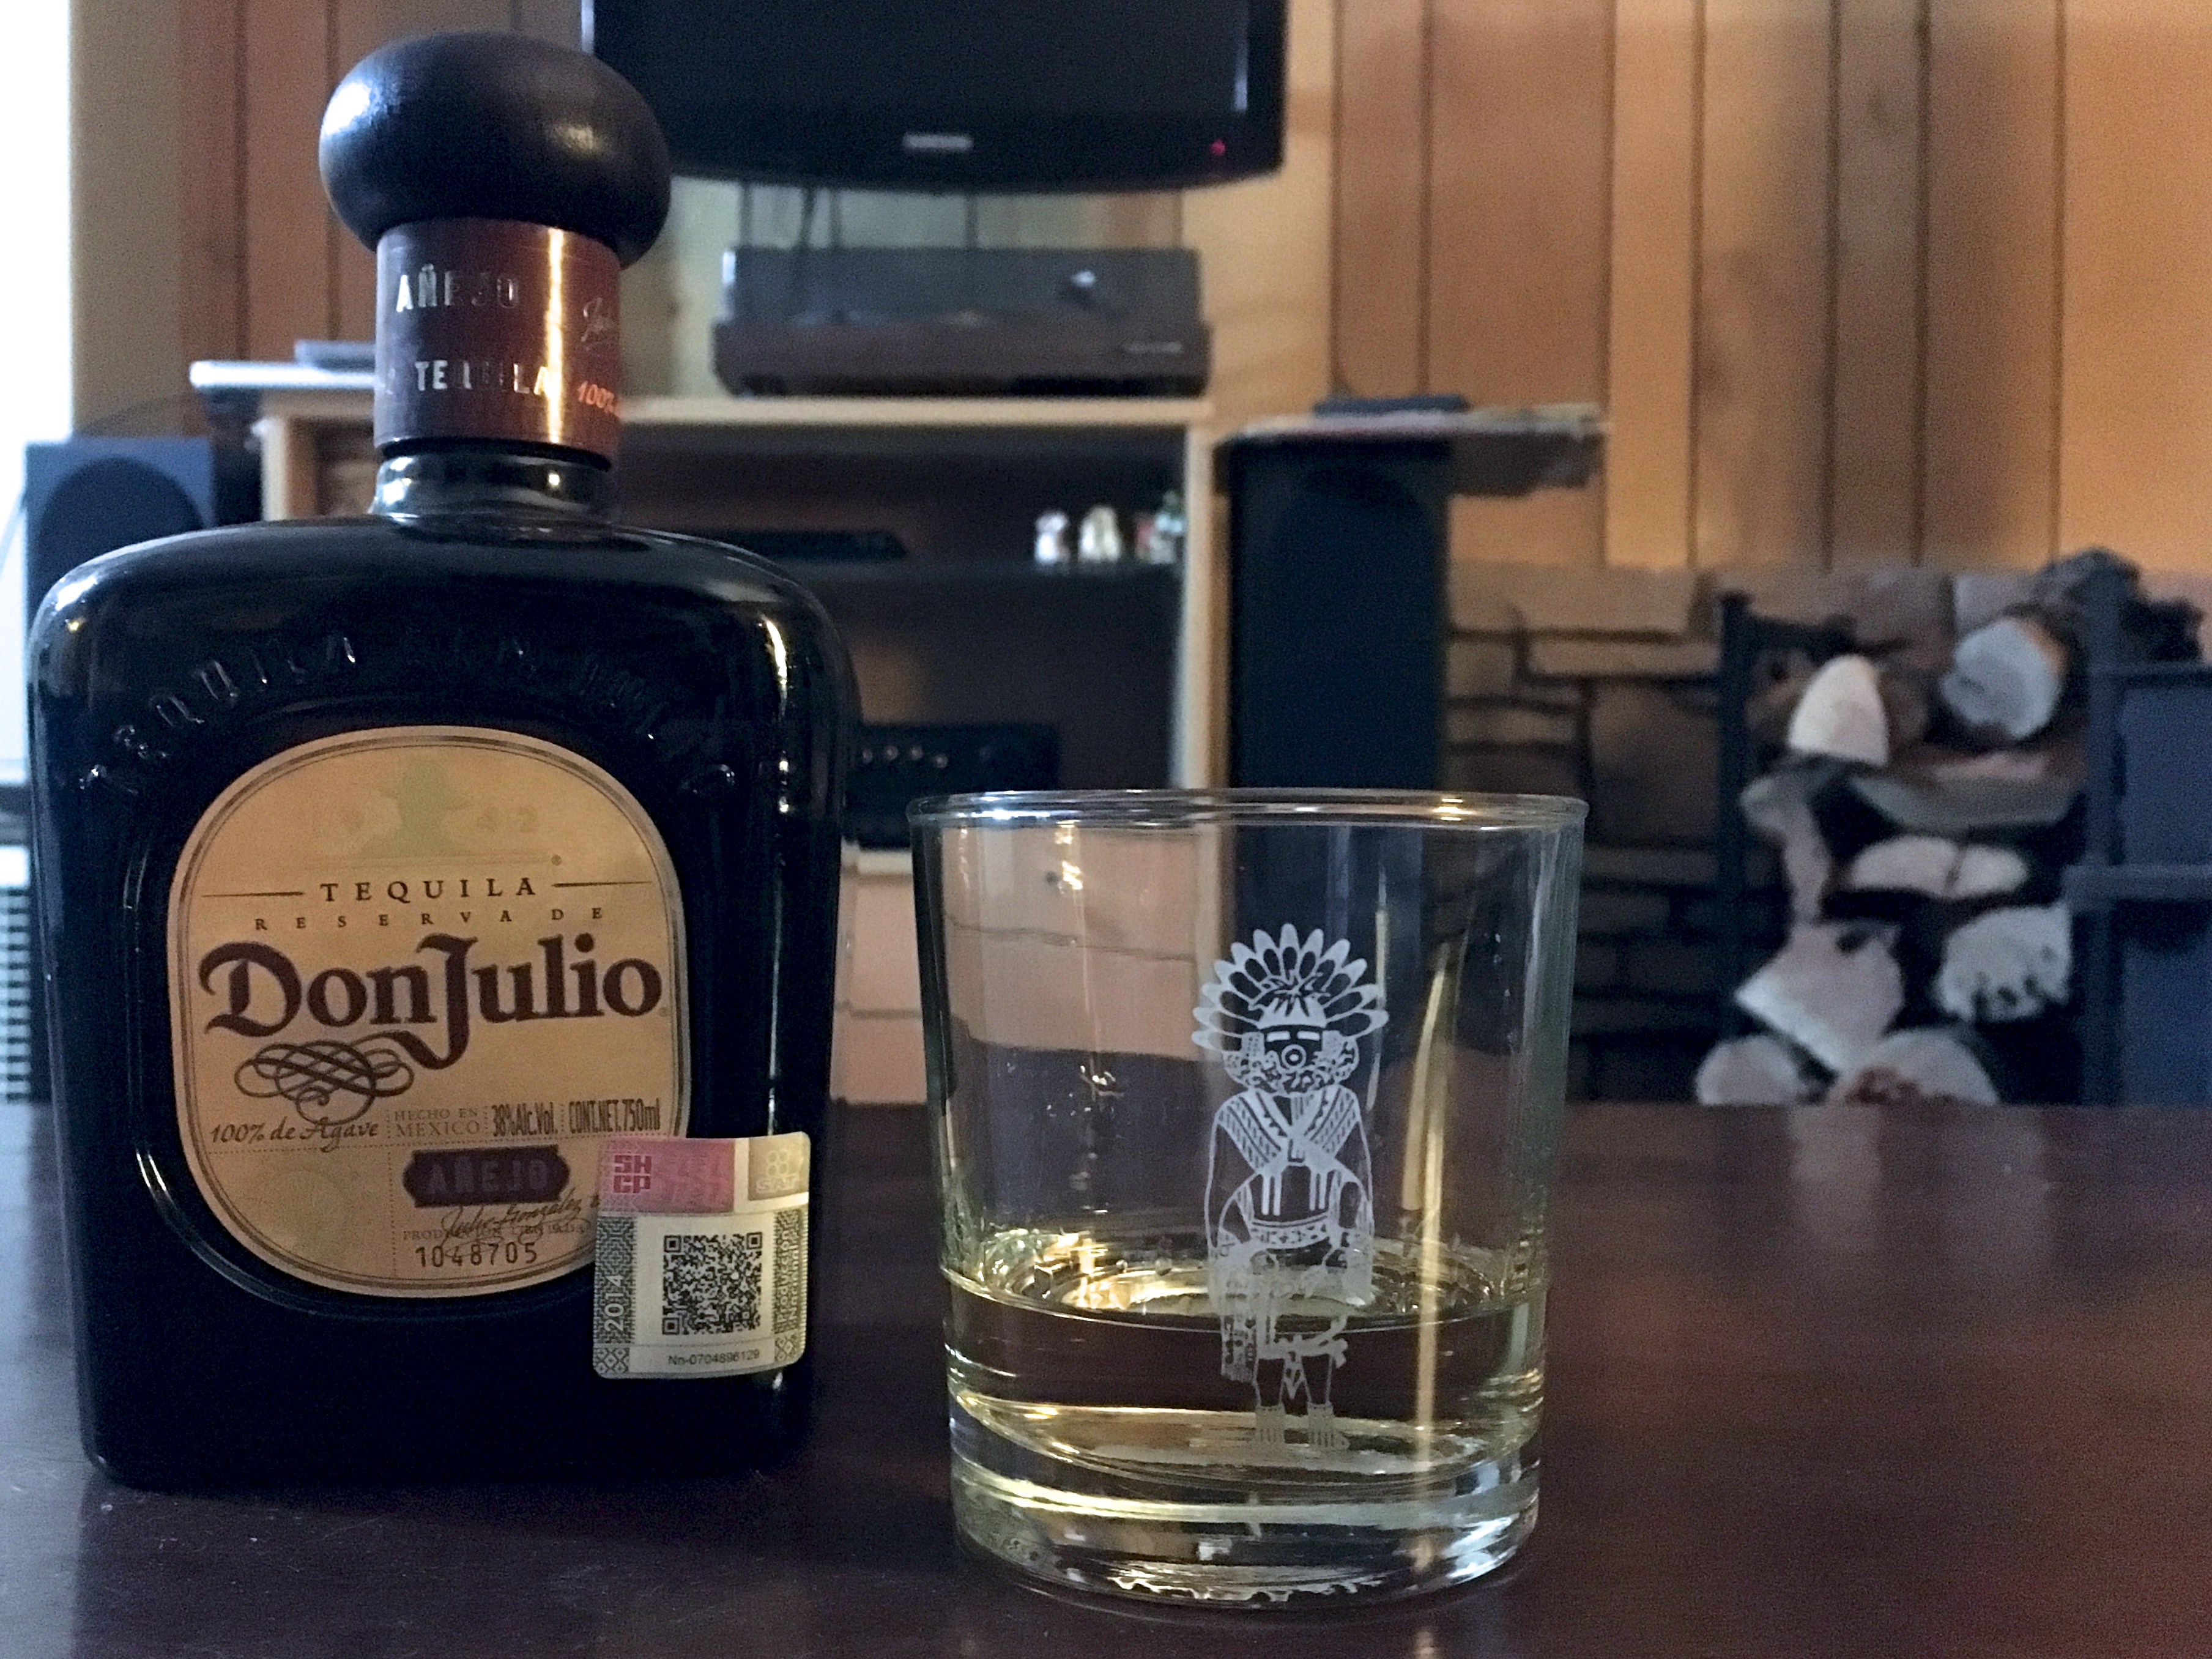
drink, whisky, liqueur, tequila, alcoholic beverage, distilled beverage